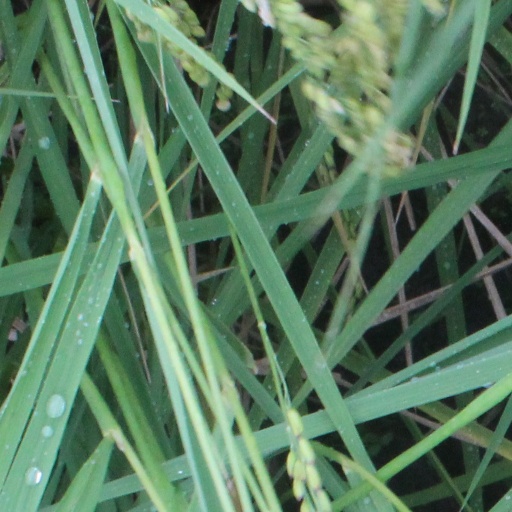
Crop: rice